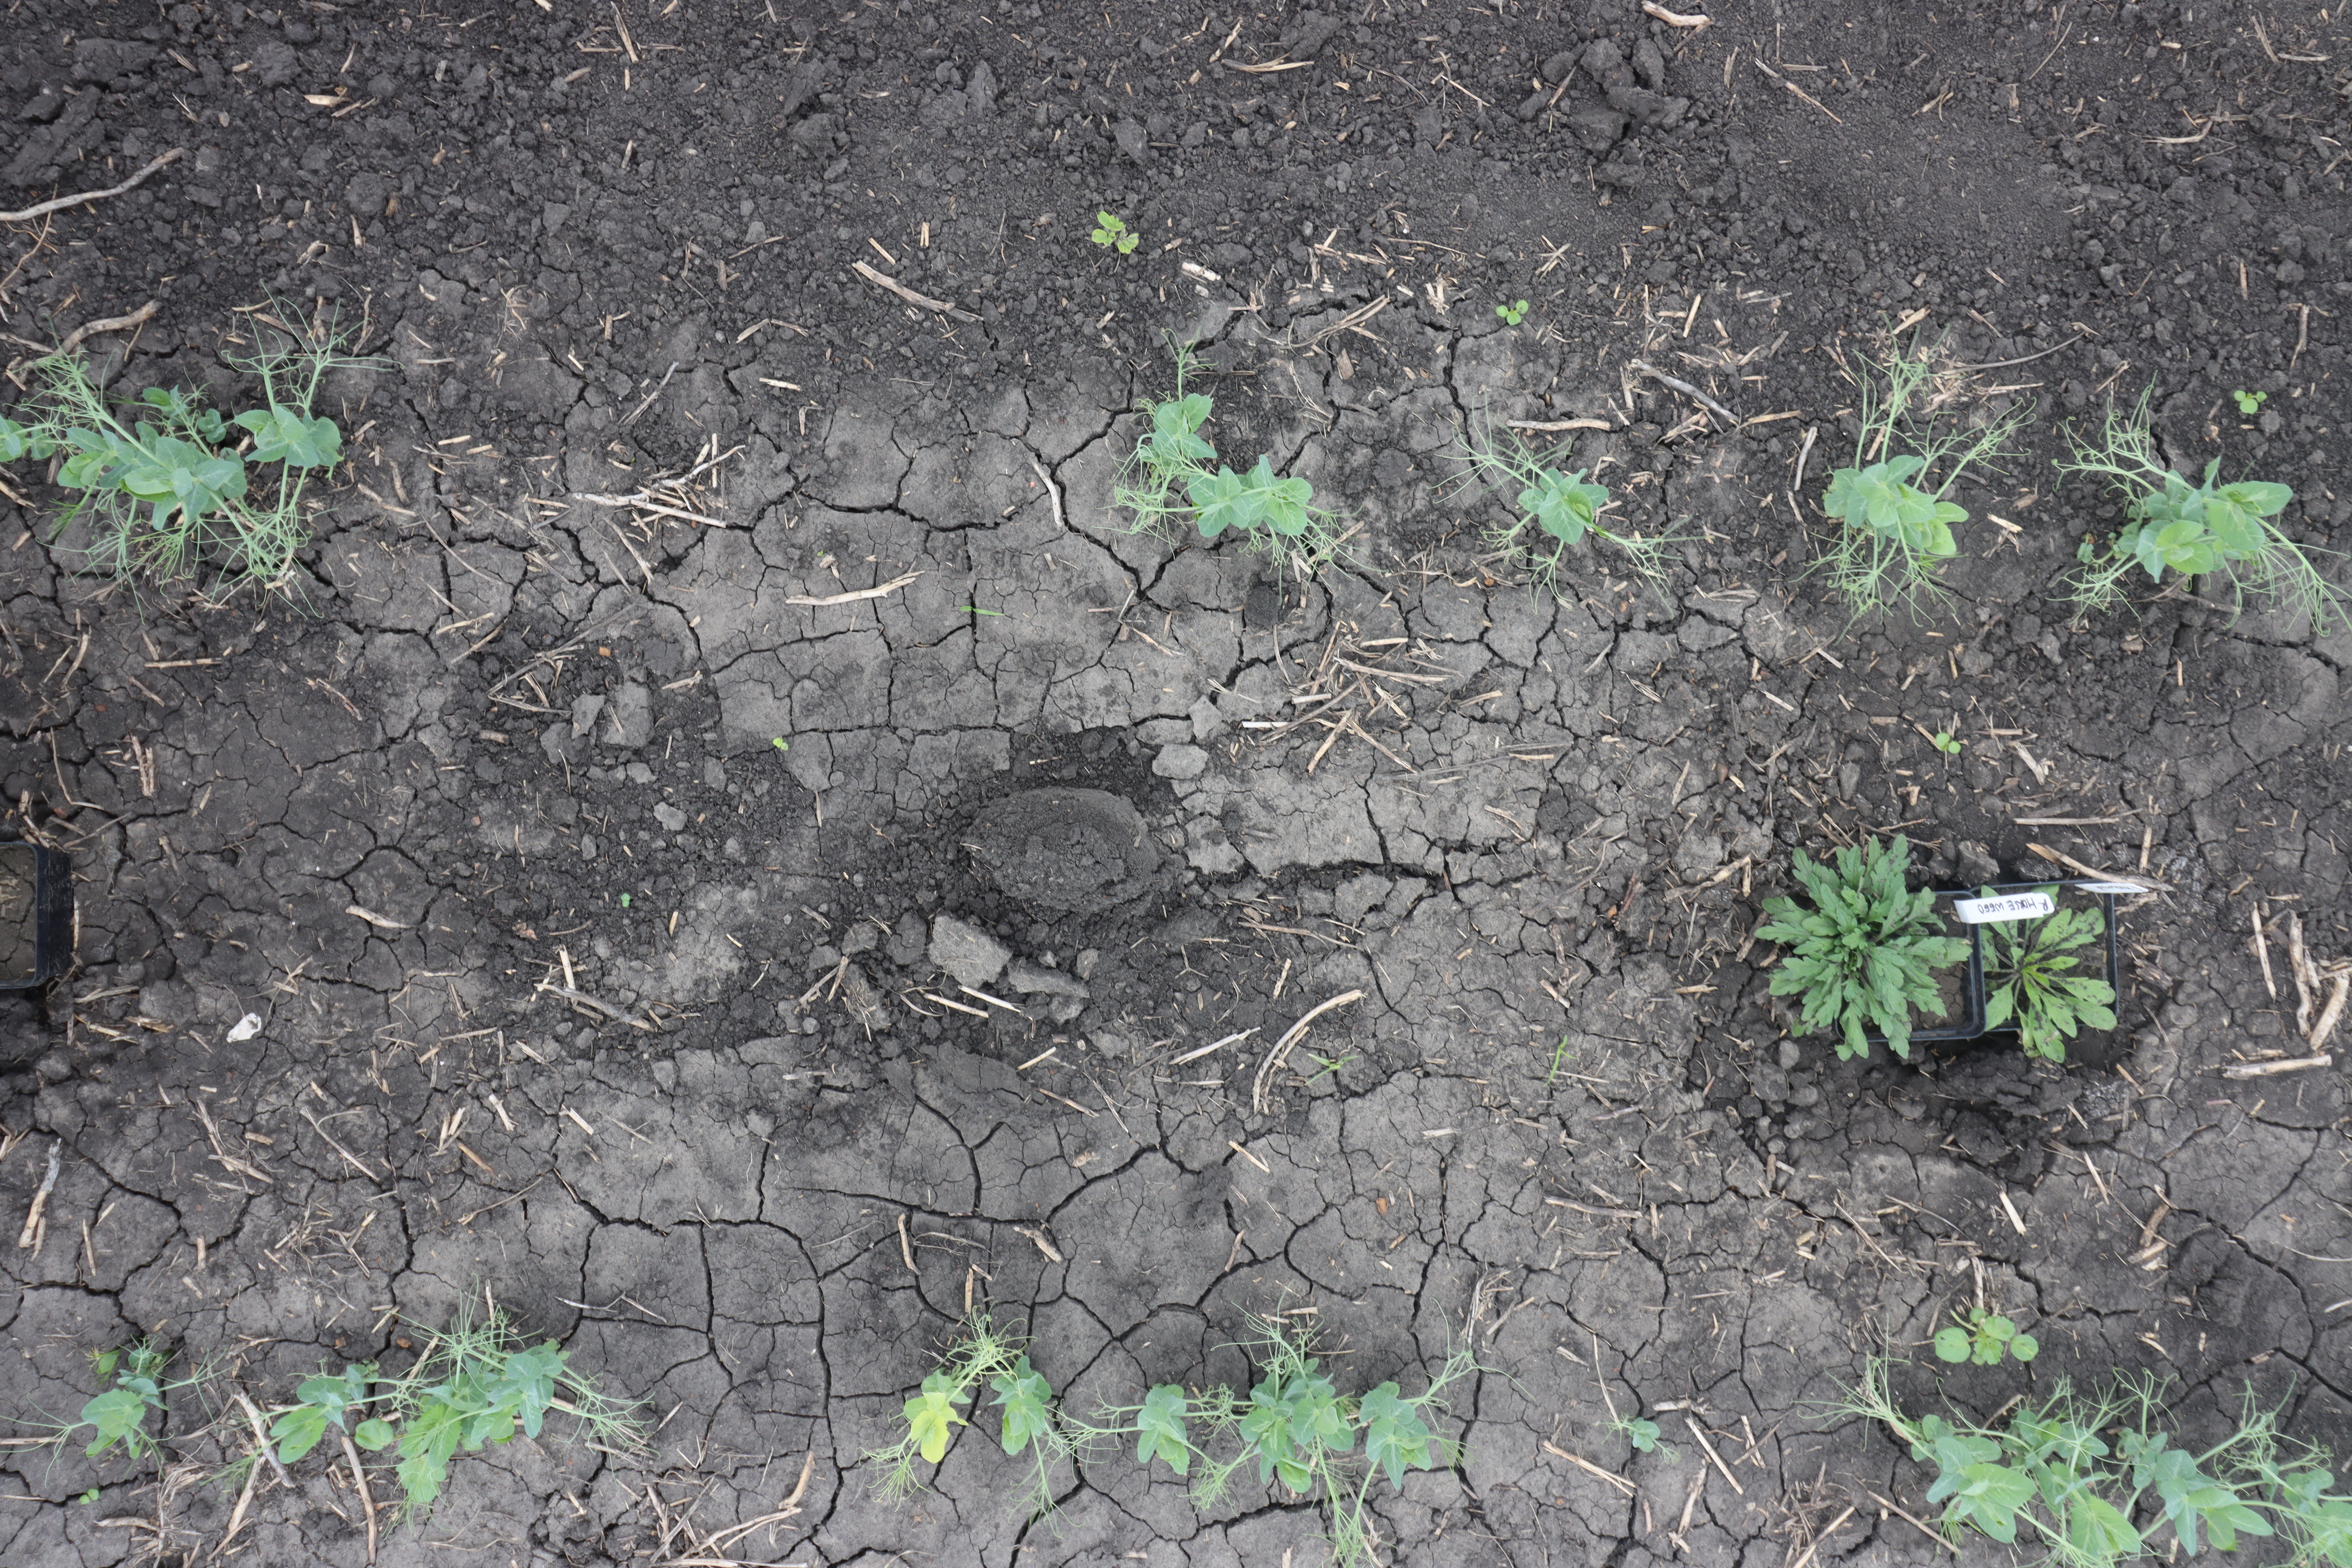
Crop: Field pea
Objects: Field Pea, Field Pea, Field Pea, Field Pea, Field Pea, Field Pea, Field Pea, Field Pea, Field Pea, Field Pea, Field Pea, Horseweed, Horseweed